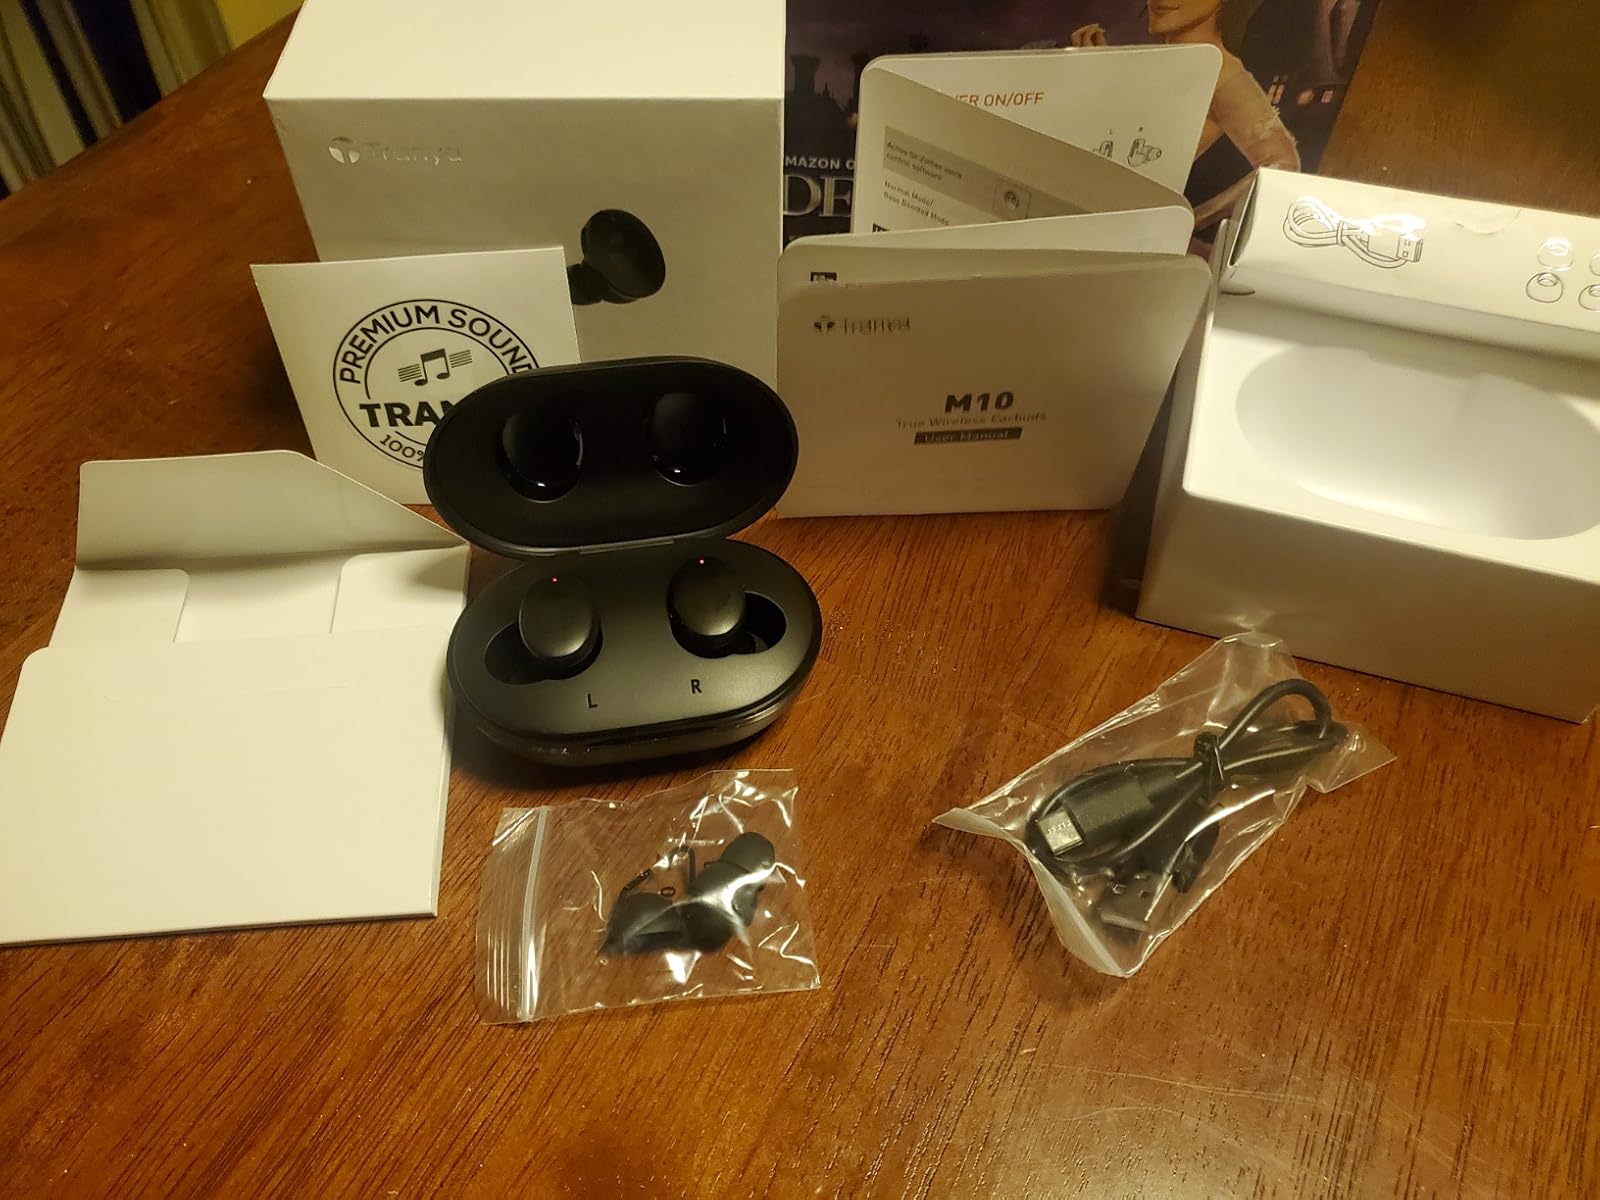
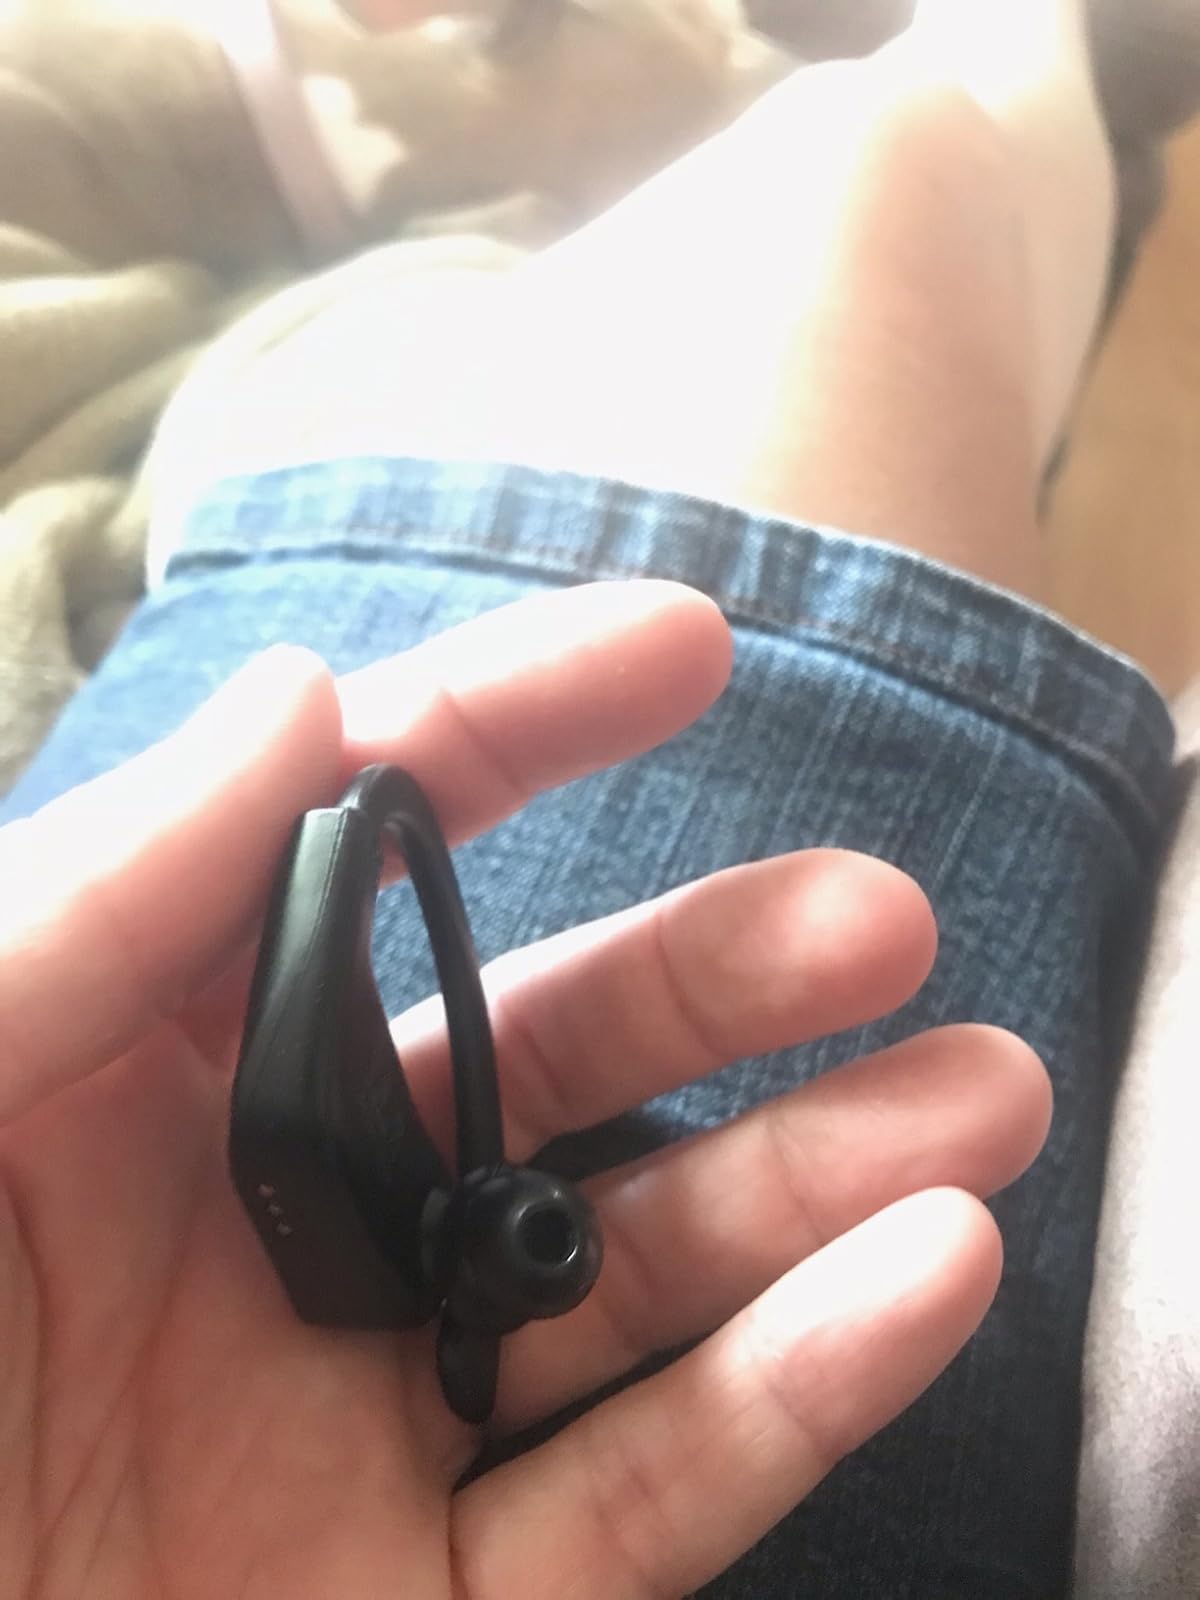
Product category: earbuds
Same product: no